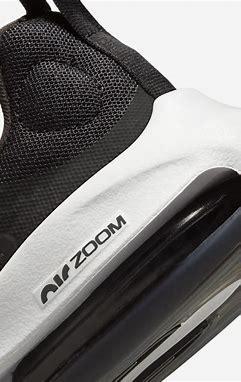
Brand: Nike
Model: Air Zoom Arcadia 2